Chen Zhonghua

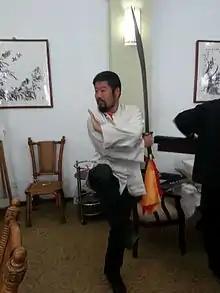

Joseph Chen Zhonghua, also known by his courtesy name Dongliang is a Chinese martial arts practitioner, teacher, and author from Shandong, China. Chen studied under two experts of the eighteenth generation of Chen-style tai chi, Hong Junsheng and Feng Zhiqiang (冯志强, 1928–2012). In 1985, Chen and his family emigrated to Canada, where he began to promote Hong's version of Chen-style tai chi to a western audience. In 2005, Chen was designated by Hong family as the International Standard-Bearer of Hong's Practical Method, during a ceremony held in Jinan. Since 2006, he has overseen a residential tai chi training program on Daqingshan in Shandong.